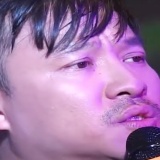
ca sĩ Quang Lập